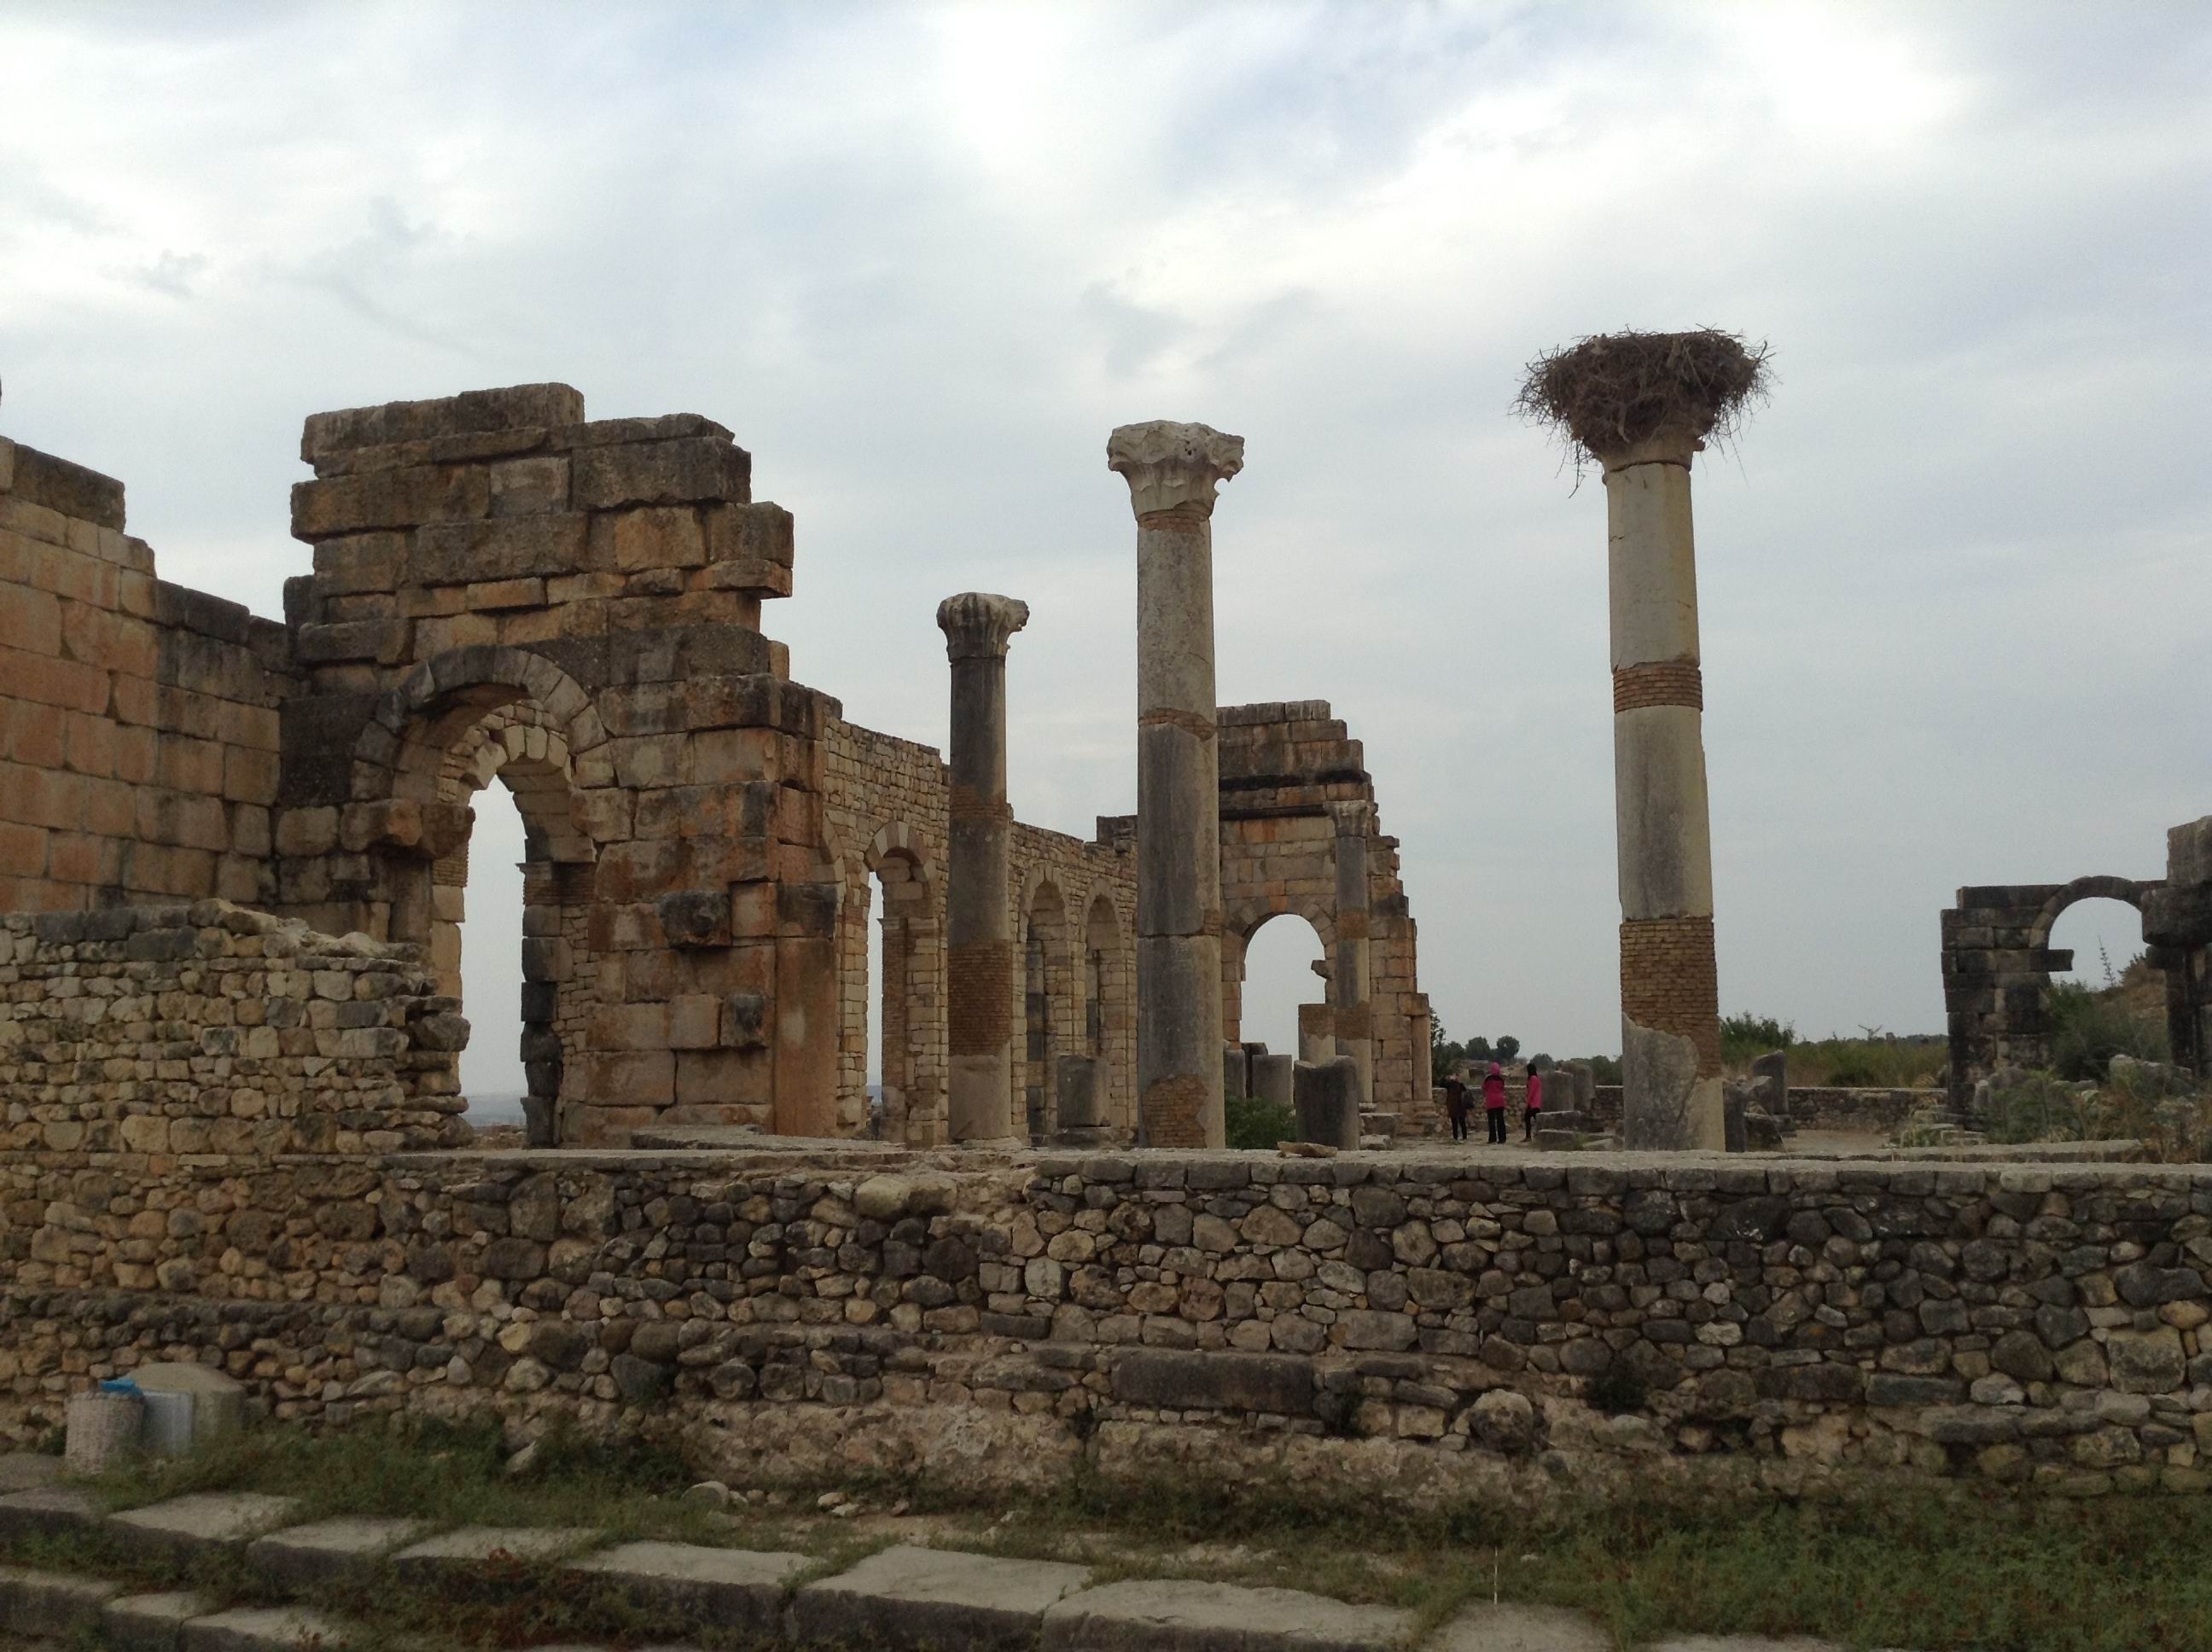
structure, building, column, landmark, fortification, place of worship, temple, ruins, morocco, roman, volubilis, archaeological site, unesco world heritage site, roman temple, historic site, ancient history, ancient roman architecture, ancient greek temple, historical tourism